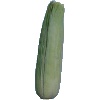
Label: Corn Husk 1